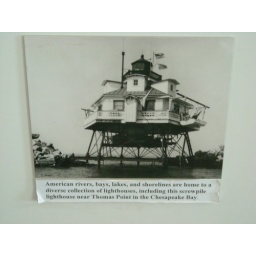
An off-shore, free standing lighthouse near Thomas Point in the Chesapeake Bay